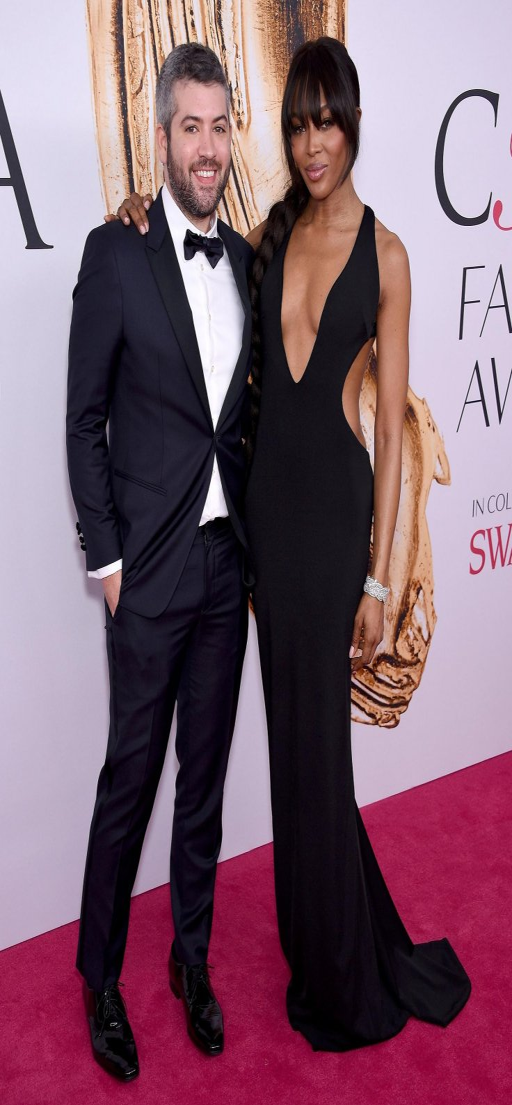
supermodel attends awards with person in a gorgeous back cut out dress designed by neo soul artist .